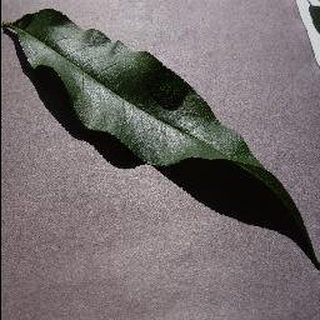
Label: healthy_peach